French minesweepers Inkerman and Cerisoles

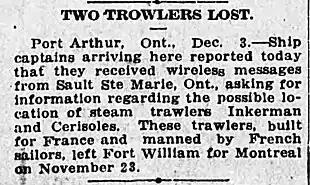
Newspaper headline of December 3, 1918

On 3 December 1918, 10 days after the three ships left Fort William, a search effort was launched. Also on 3 December, Canadian and American newspapers reported the ships were overdue. A week later, "last attempt" search efforts were reported. The search was abandoned by Captain Leclerc on the evening of 15 December. As "Inkerman" and "Cerisoles" were not found, and no wreckage has been found to date, their exact whereabouts and fates remain unknown.